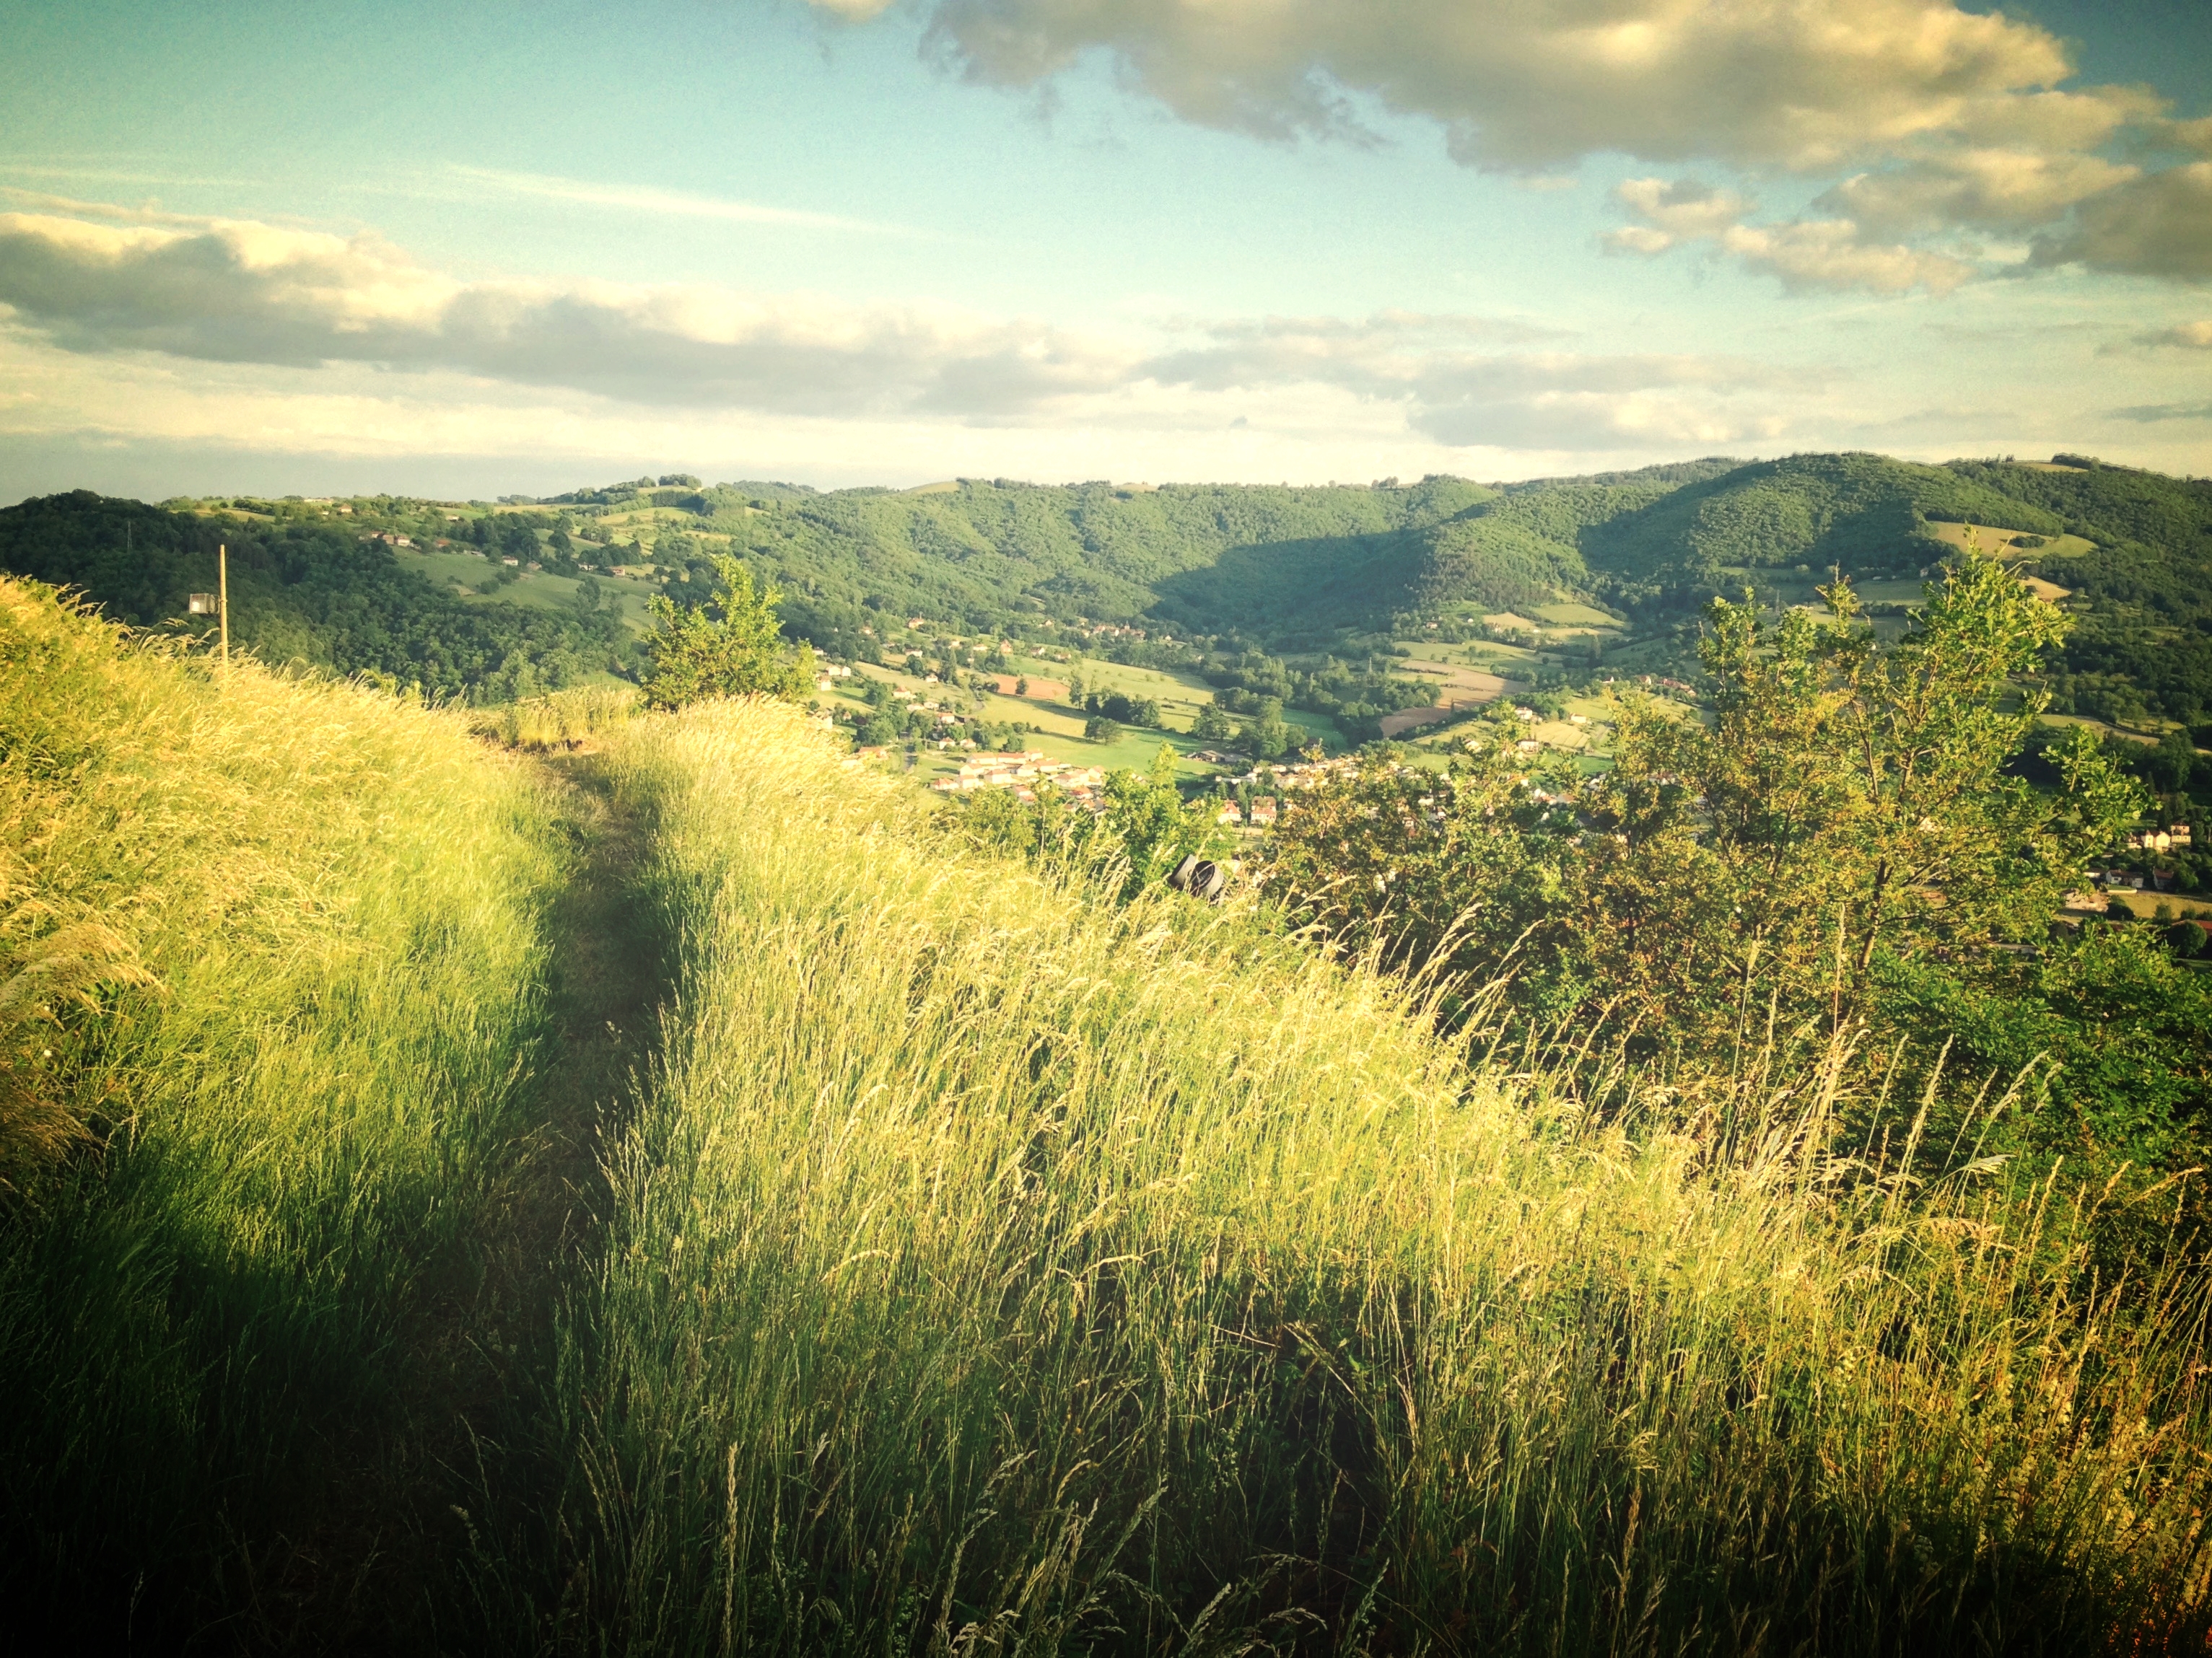
iphone, landscape, tree, nature, forest, grass, horizon, wilderness, mountain, cloud, plant, sky, sunset, field, meadow, prairie, sunlight, morning, leaf, hill, flower, valley, france, green, pasture, autumn, plain, grassland, plateau, campagne, departementdulot, midipyrenees, lot, habitat, ecosystem, rural area, natural environment, geographical feature, atmospheric phenomenon, grass family, mountainous landforms